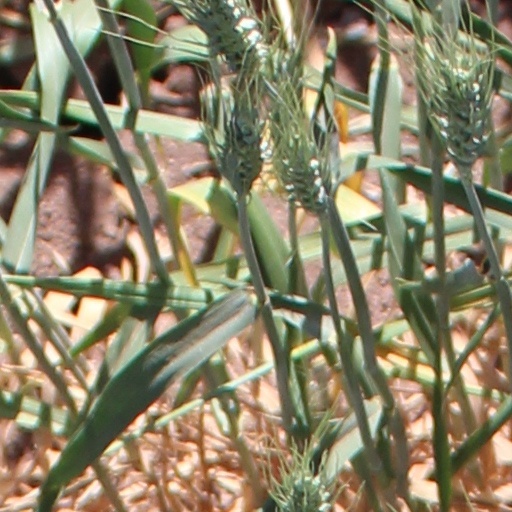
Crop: wheat